List of accolades received by Baldur's Gate 3

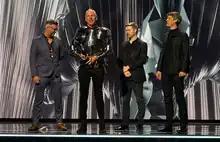
Larian Studios acceptance speech after receiving the Game of the Year award at The Game Awards 2023

"Baldur's Gate 3" had record-breaking award success continuing over a year beyond its release. According to Larian CEO Swen Vincke, the company sent rotating groups of staff to award ceremonies because it started to impact the studio's development activities. In April 2024, the game became the first to win Game of the Year, or the equivalent category, at all five major ceremonies: the Golden Joystick Awards, the Game Developers Choice Awards, the DICE Awards, the BAFTAs, and The Game Awards. Several publications also selected "Baldur's Gate 3" as the best title of the year, including "Ars Technica", "GameSpot", "GamesRadar+", and "PC Gamer".